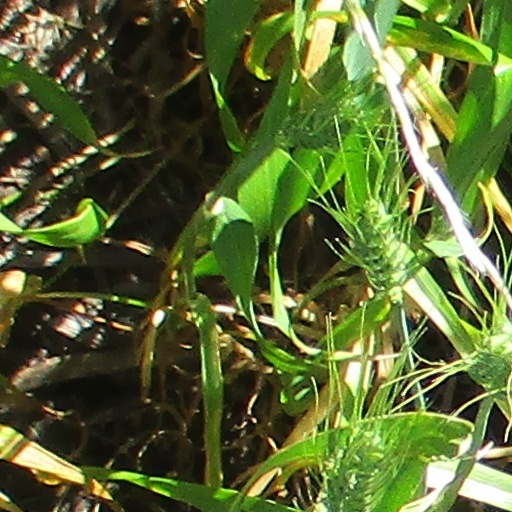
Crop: wheat